Alcova, Wyoming

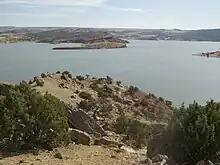
Alcova Reservoir near Alcova, Wyoming.

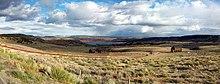
Alcova Reservoir, from Wyoming Highway 220.

According to the United States Census Bureau, the CDP has a total area of 1.25 square miles (3.2 km), of which 1.21 square miles (3.1 km) was land and 0.04 square miles (0.1 km) (3.0%) was water.